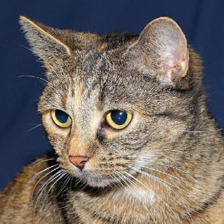
Label: animals